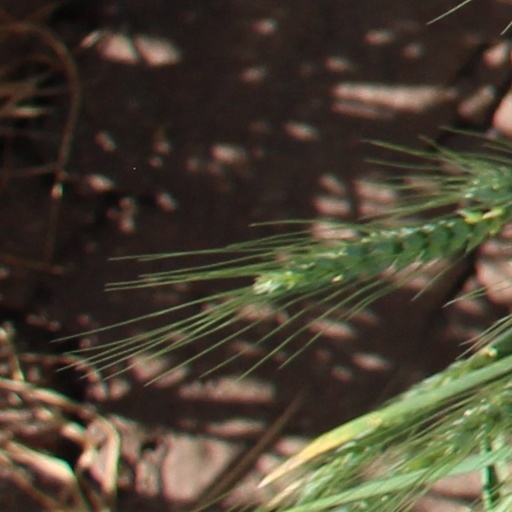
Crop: wheat